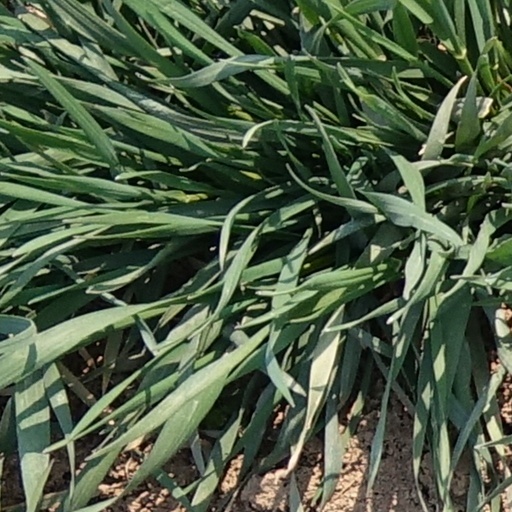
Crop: wheat